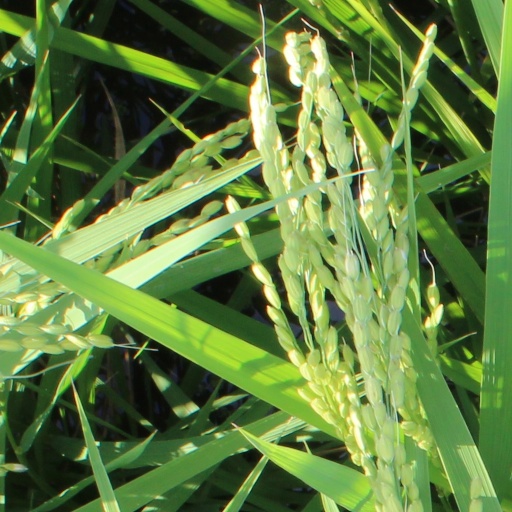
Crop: rice